Cuisine AuntDai

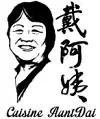

Cuisine AuntDai is a Chinese restaurant in Montreal, Quebec famous for its owner's menu item descriptions, which are at turns disarmingly self-effacing, autobiographical, and advisory.